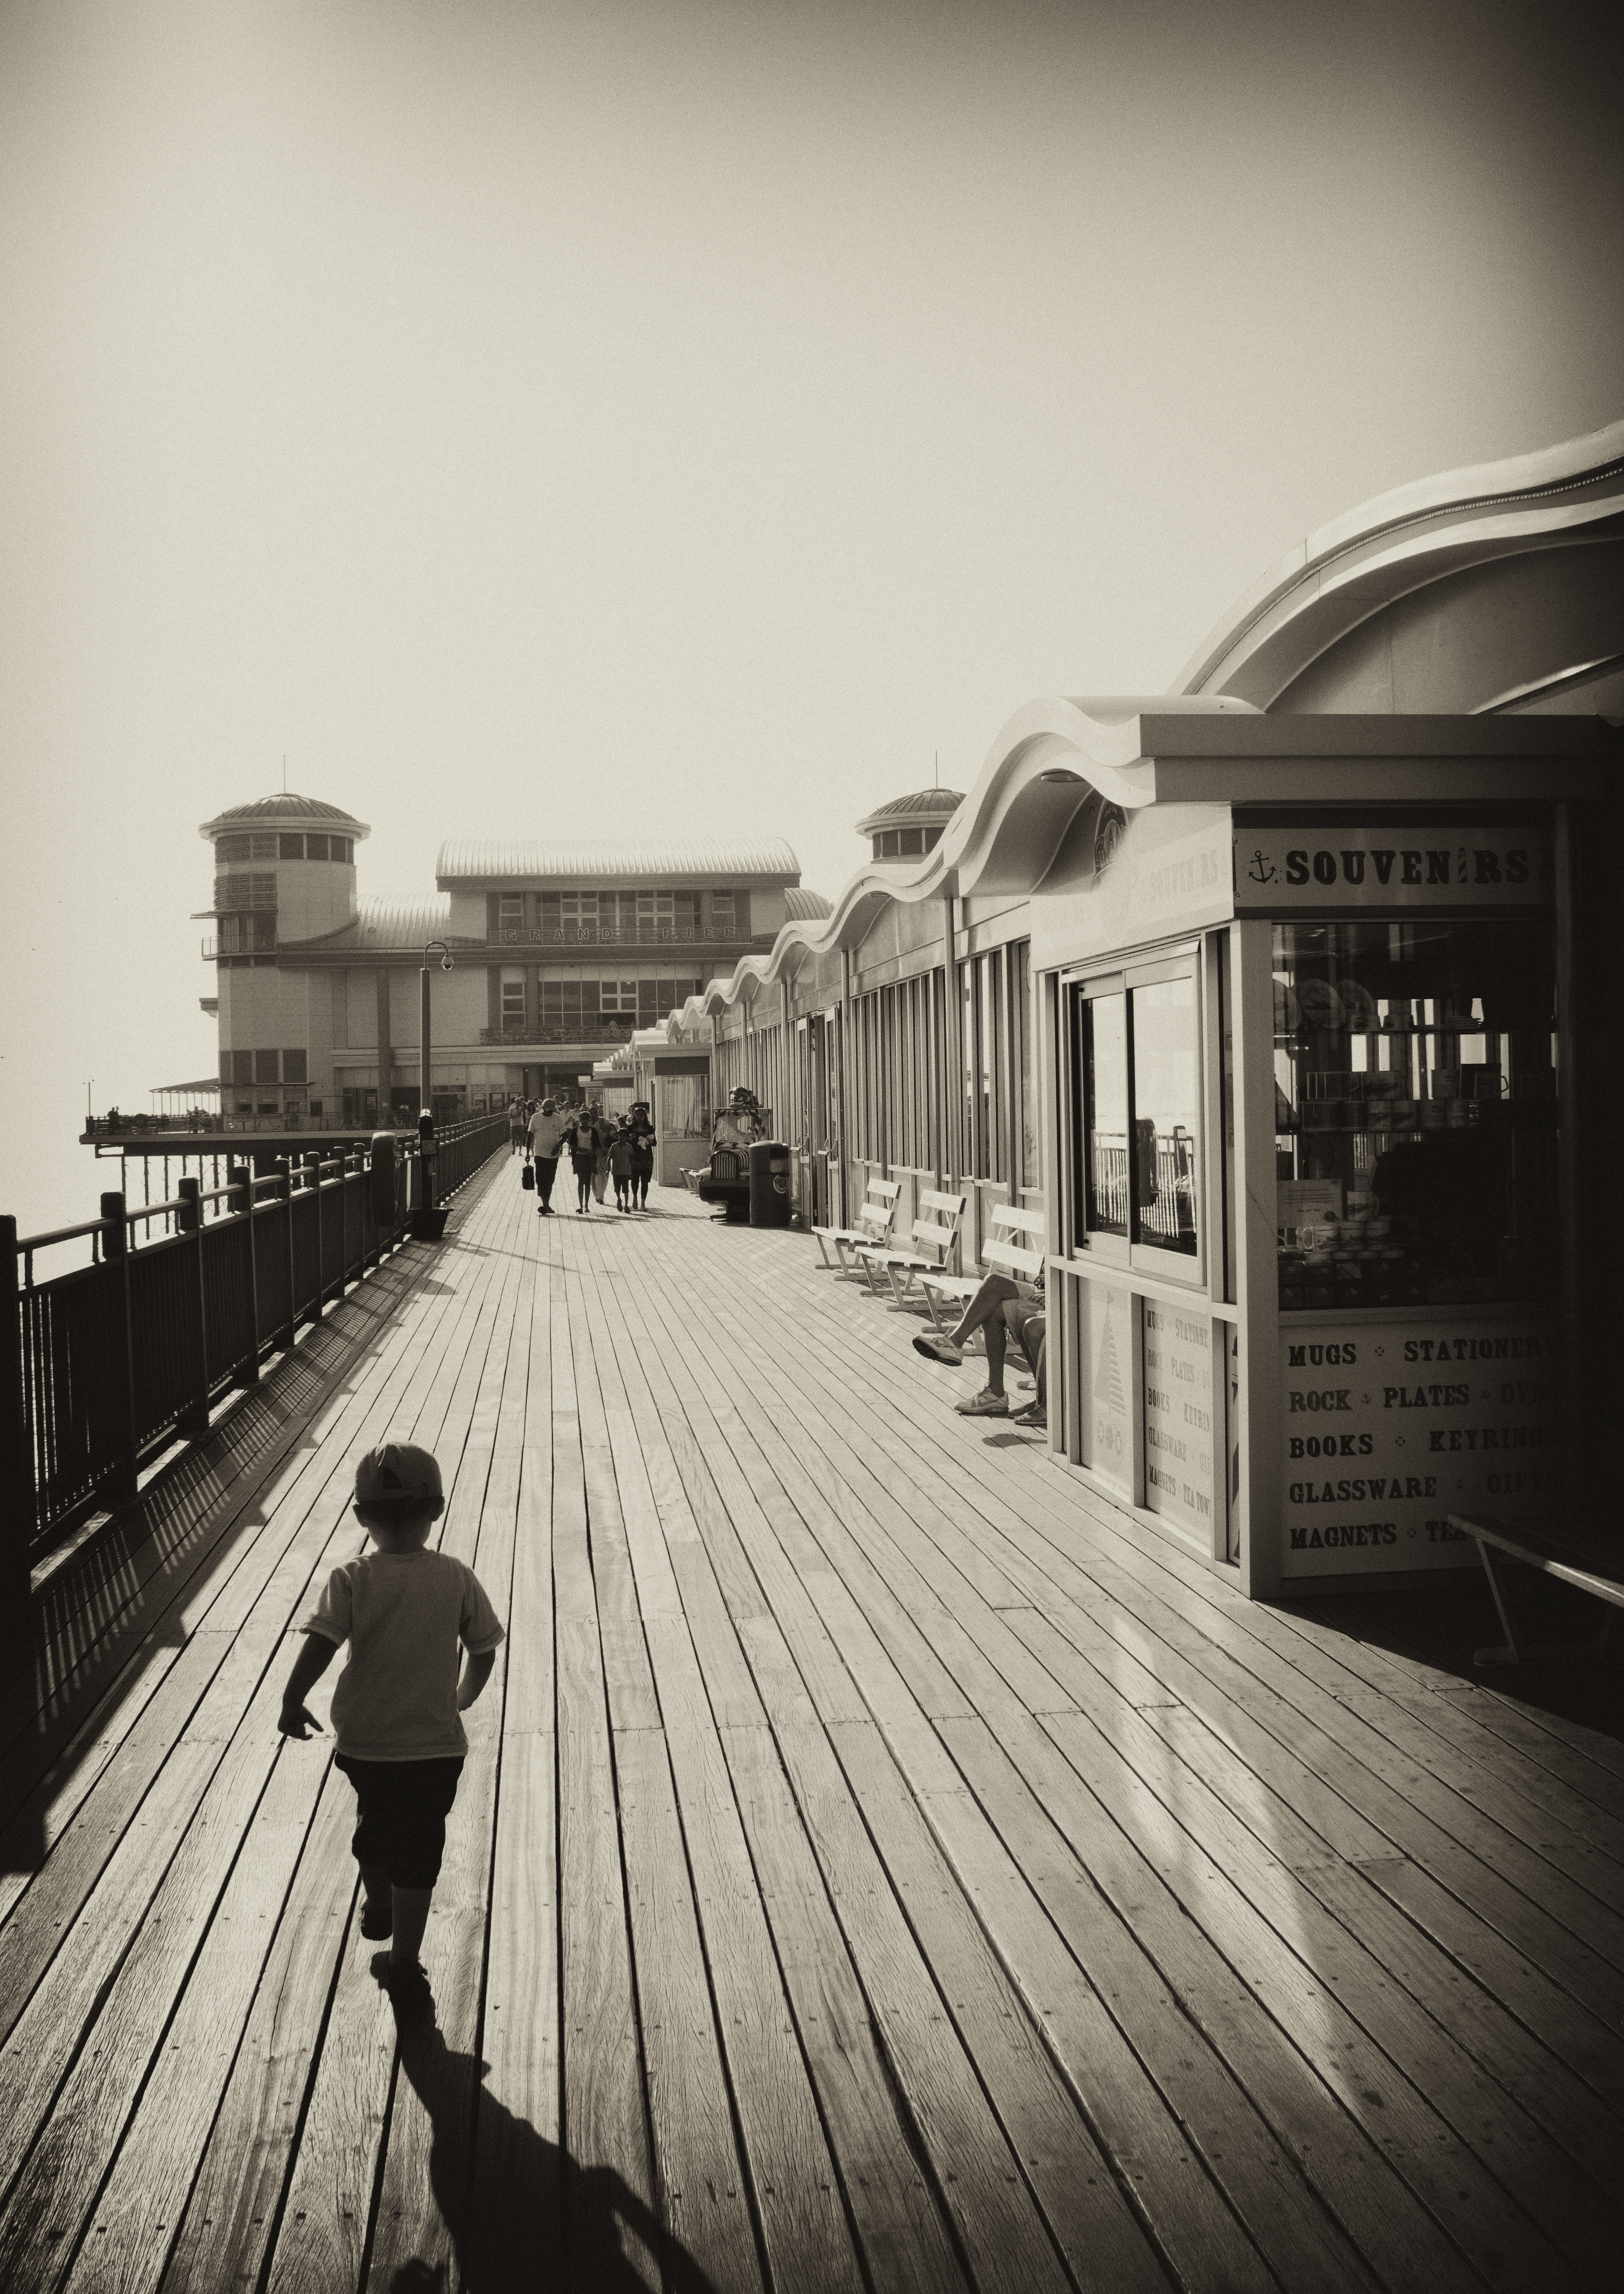
light, black and white, architecture, people, wood, road, white, bridge, street, photography, boy, urban, pier, transport, shadow, child, black, monochrome, uk, england, toddler, photograph, shape, united kingdom, monochrome photography, weston super mare, grand pier